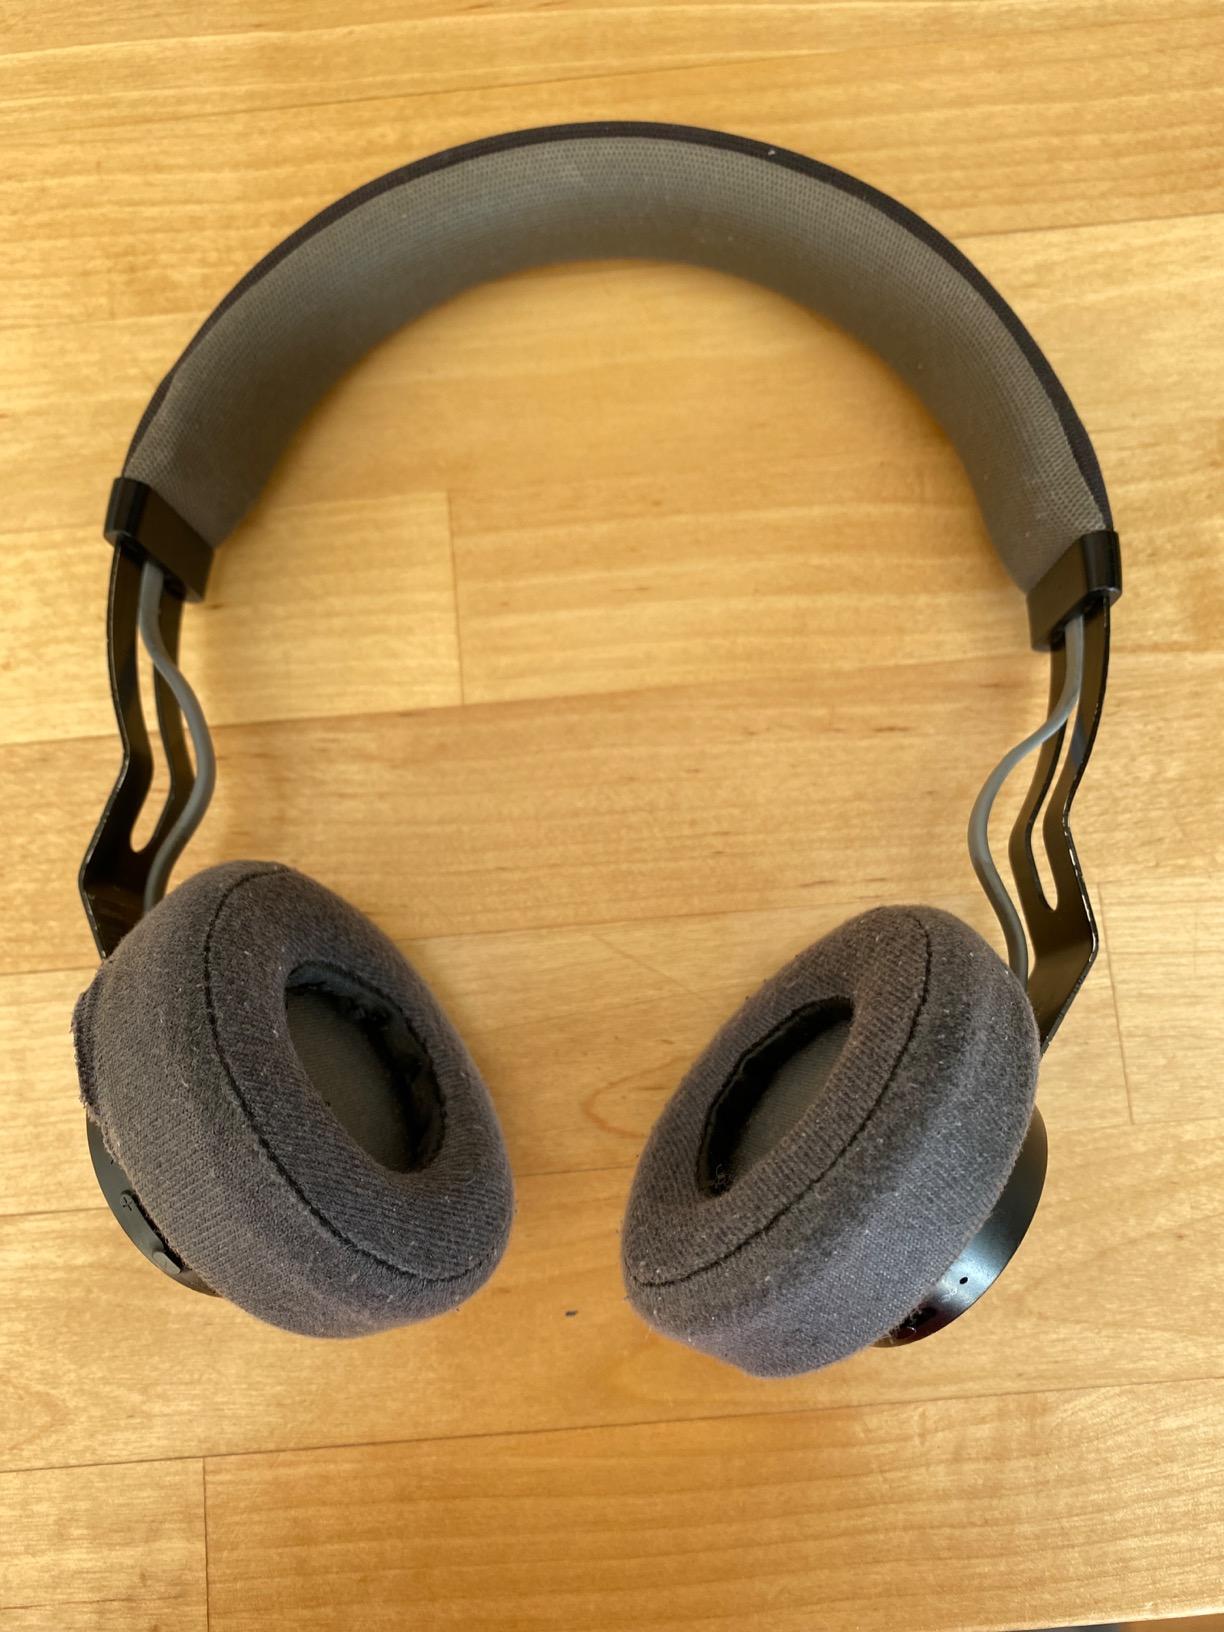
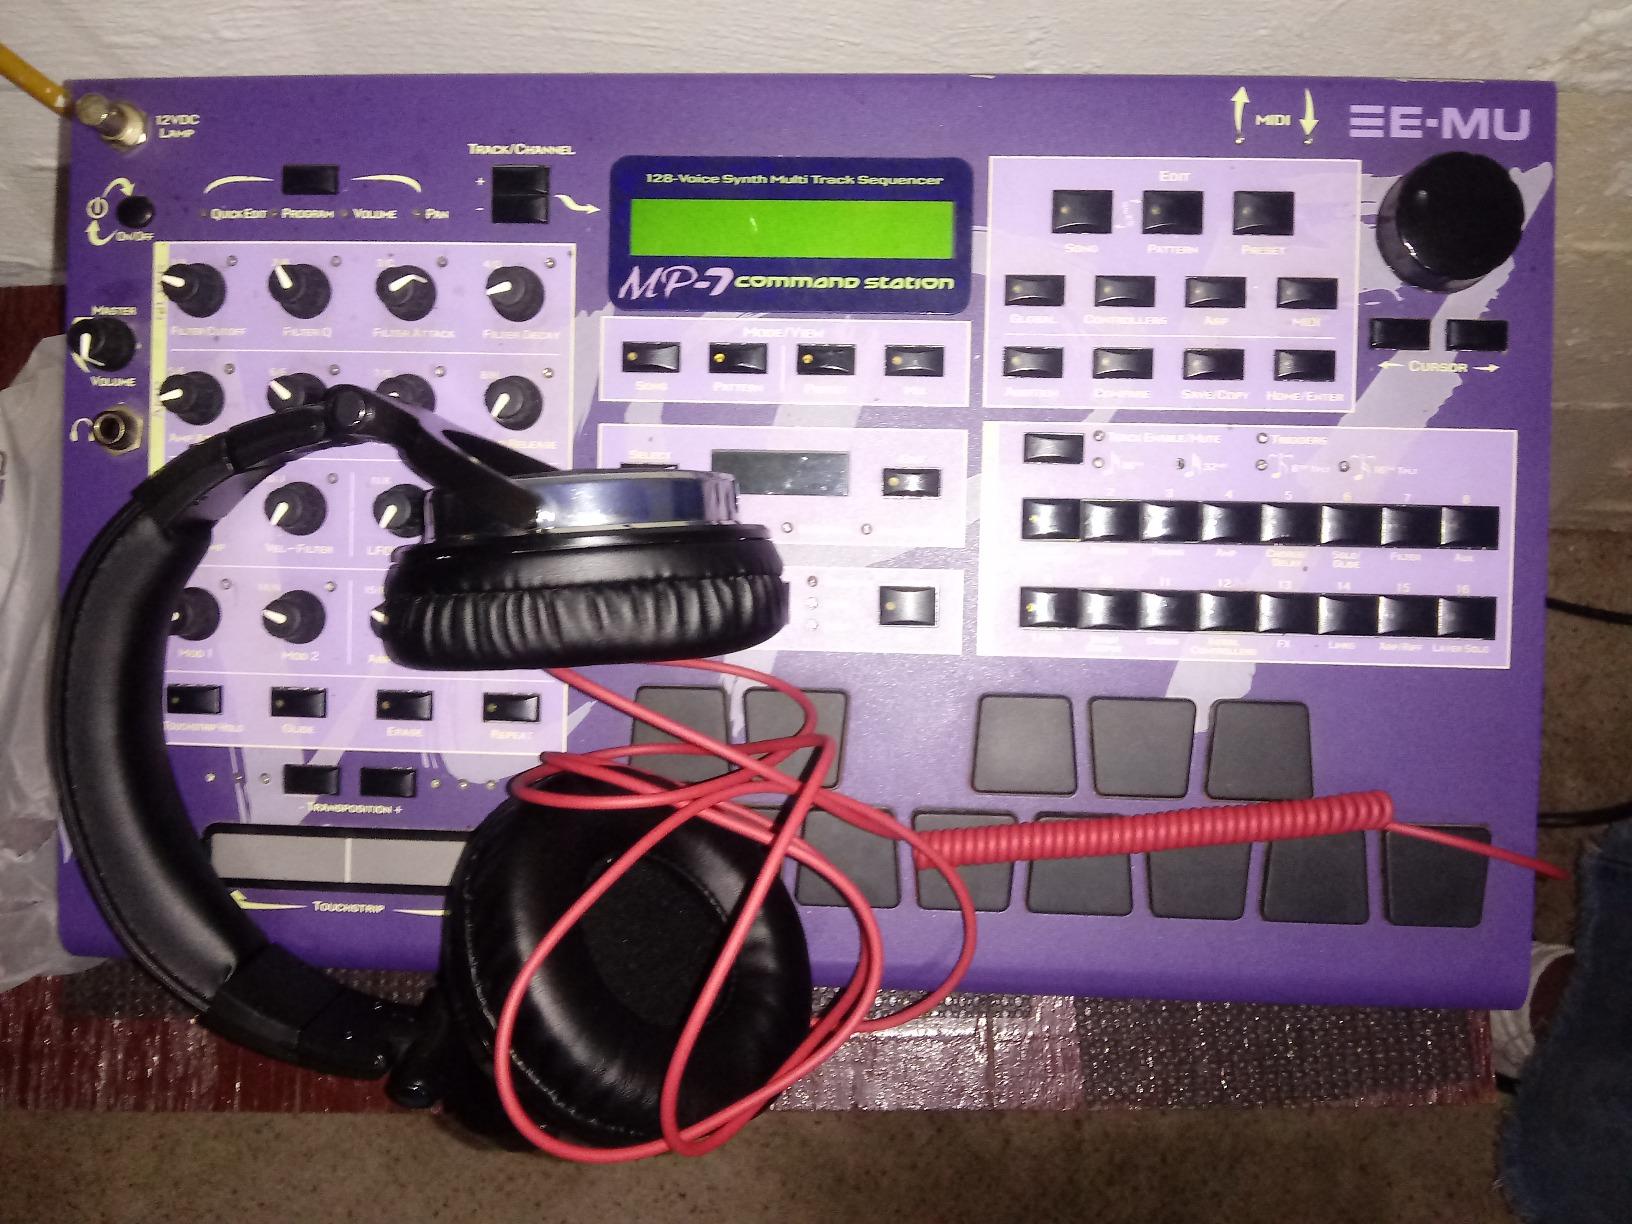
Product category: headphones
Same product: no